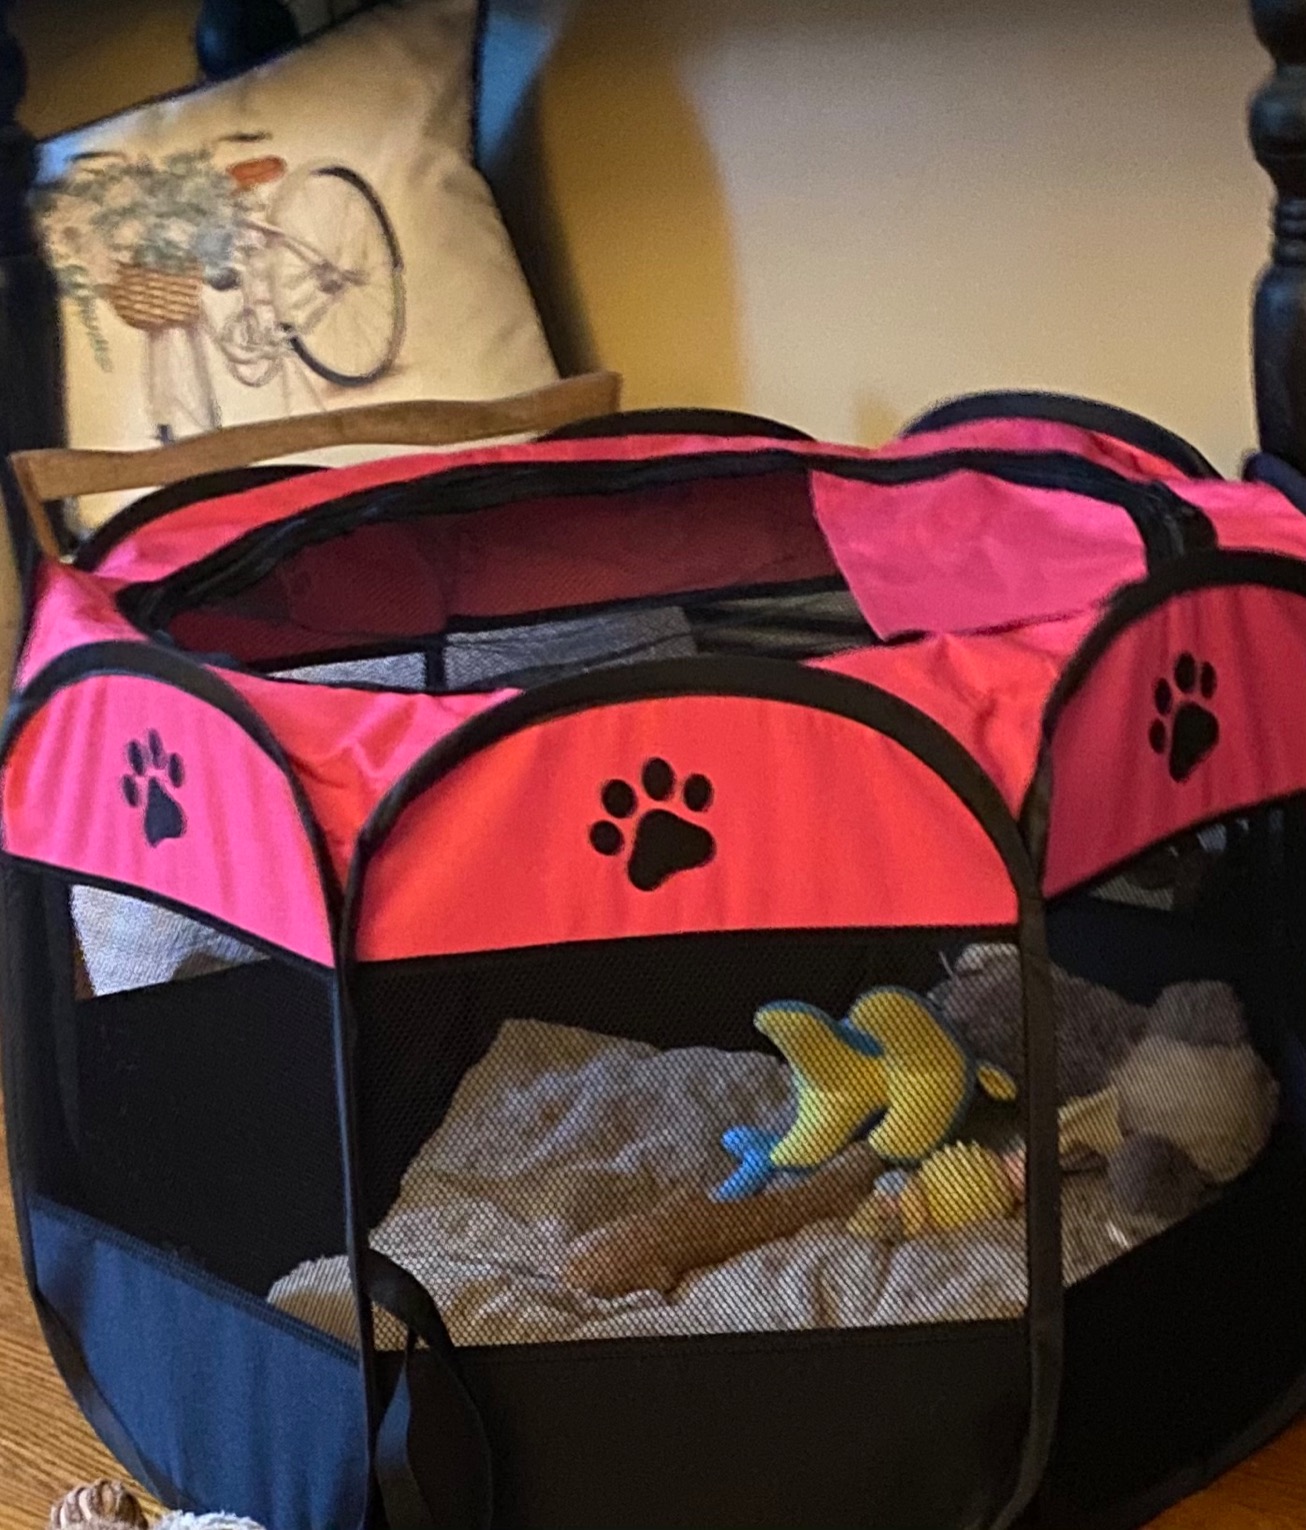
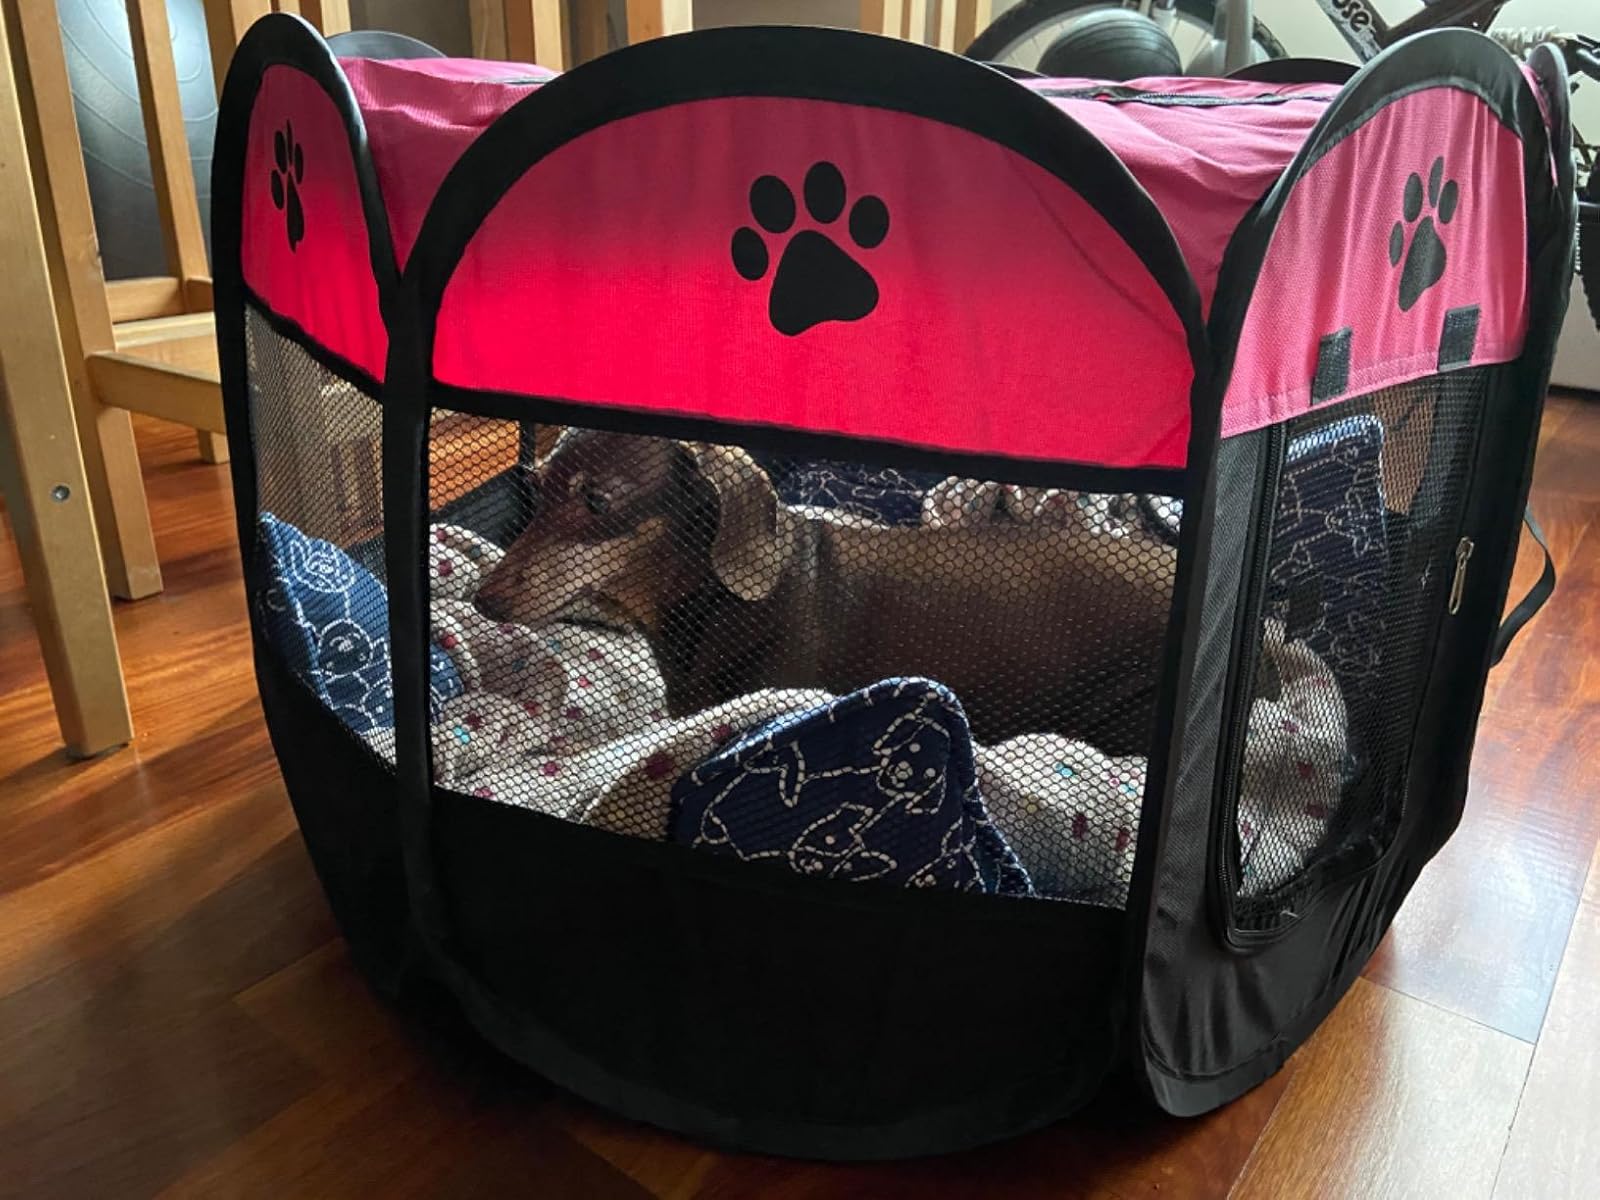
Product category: items_kennel
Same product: yes